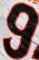
Number: 9